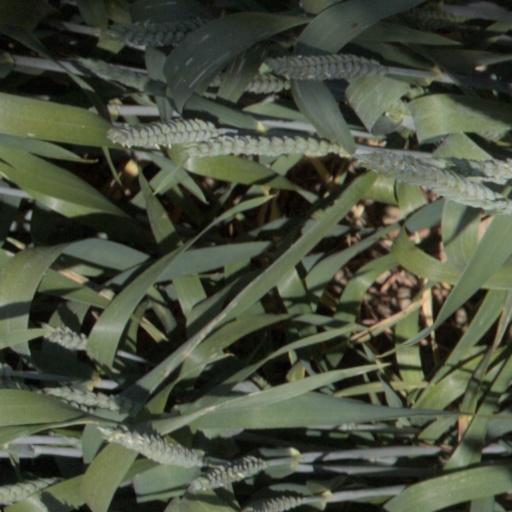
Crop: wheat